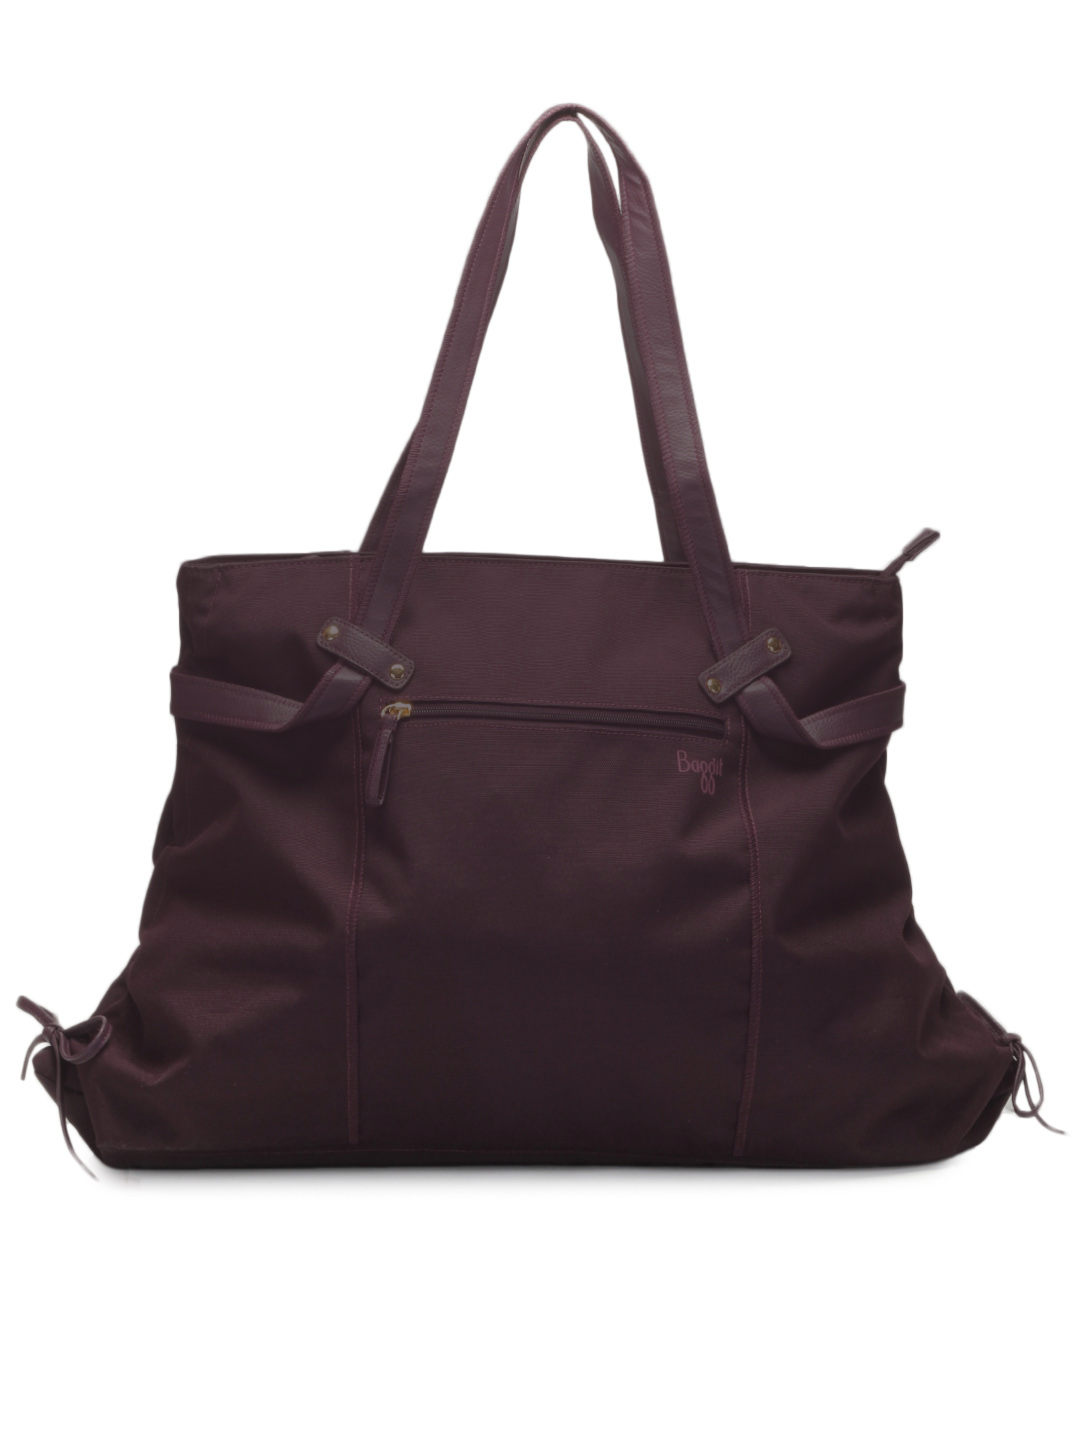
Baggit Women Purple Handbag
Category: Accessories / Bags / Handbags
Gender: Women
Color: Purple
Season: Summer 2012
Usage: Casual